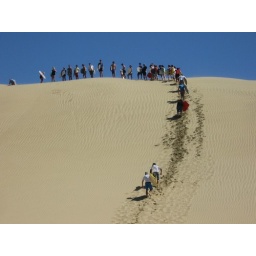
sand dunes by 90 mile beach &amp;amp; cape reinga - bay of islands New Zealand 2009